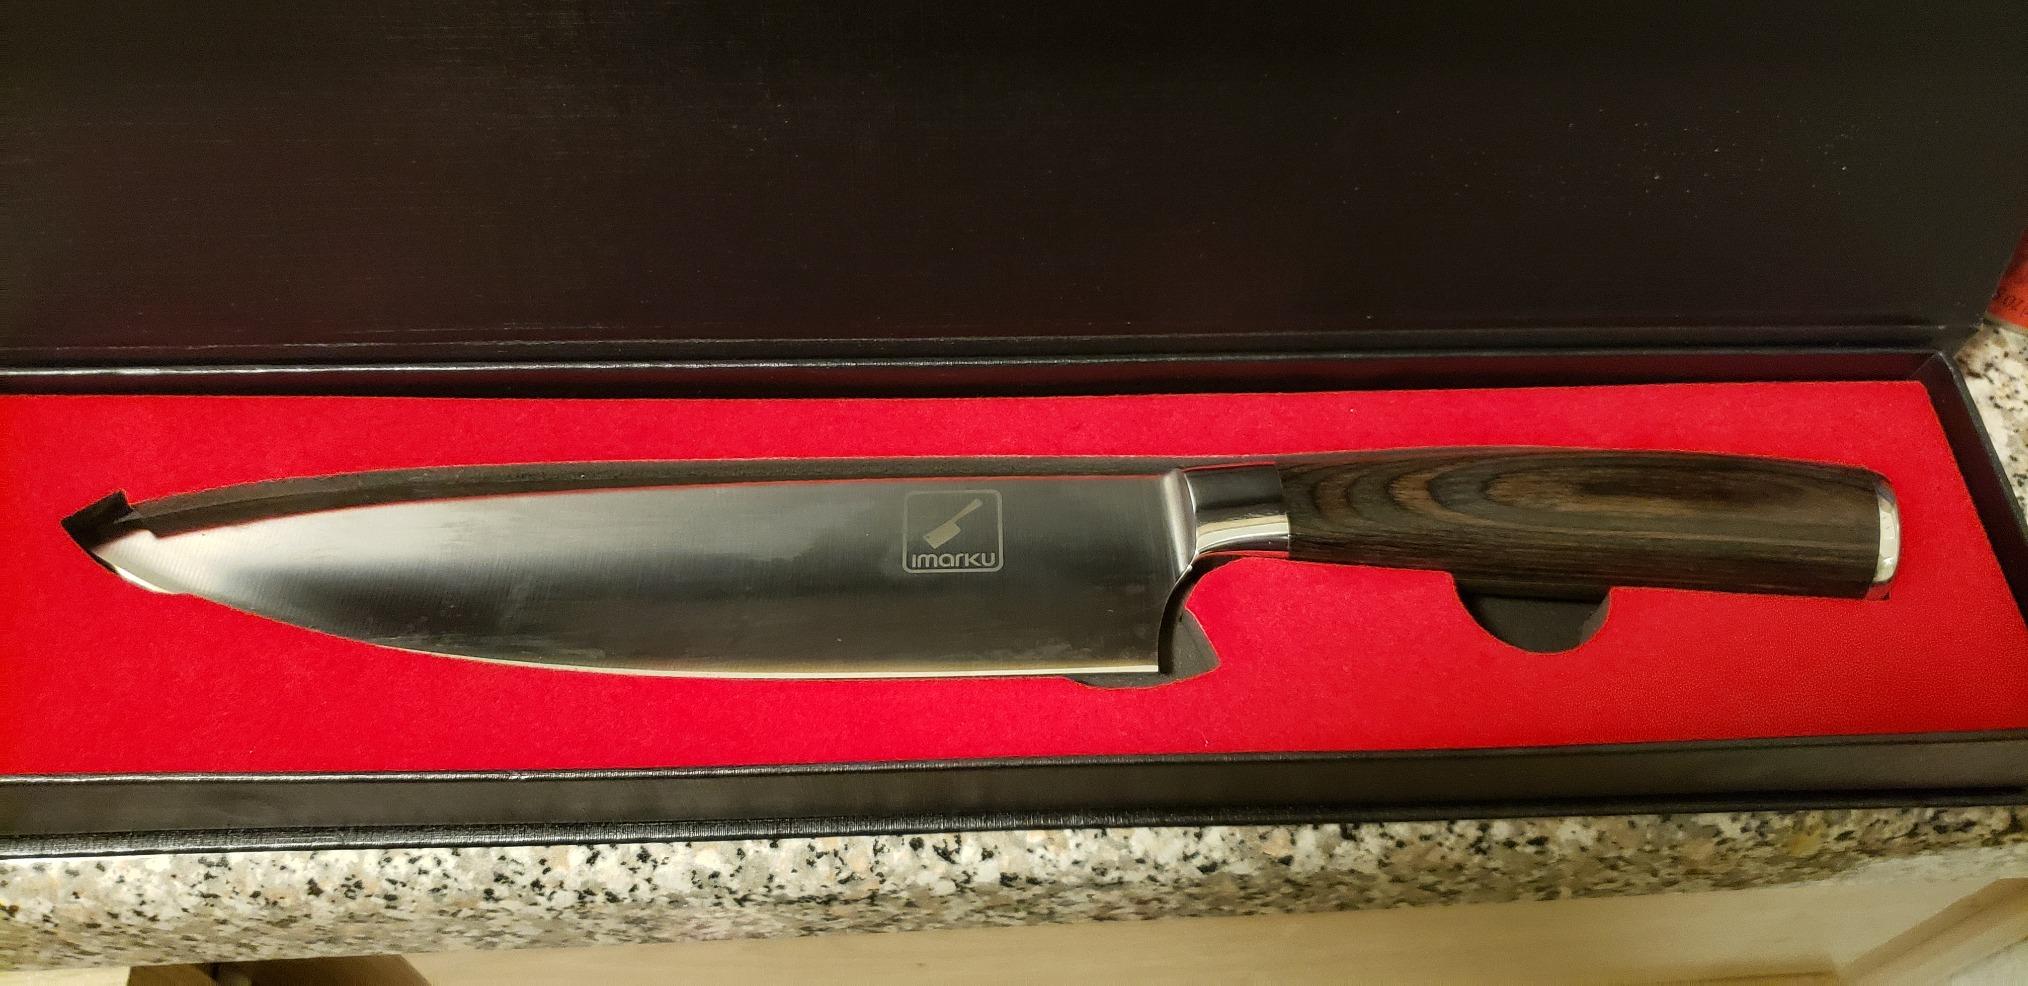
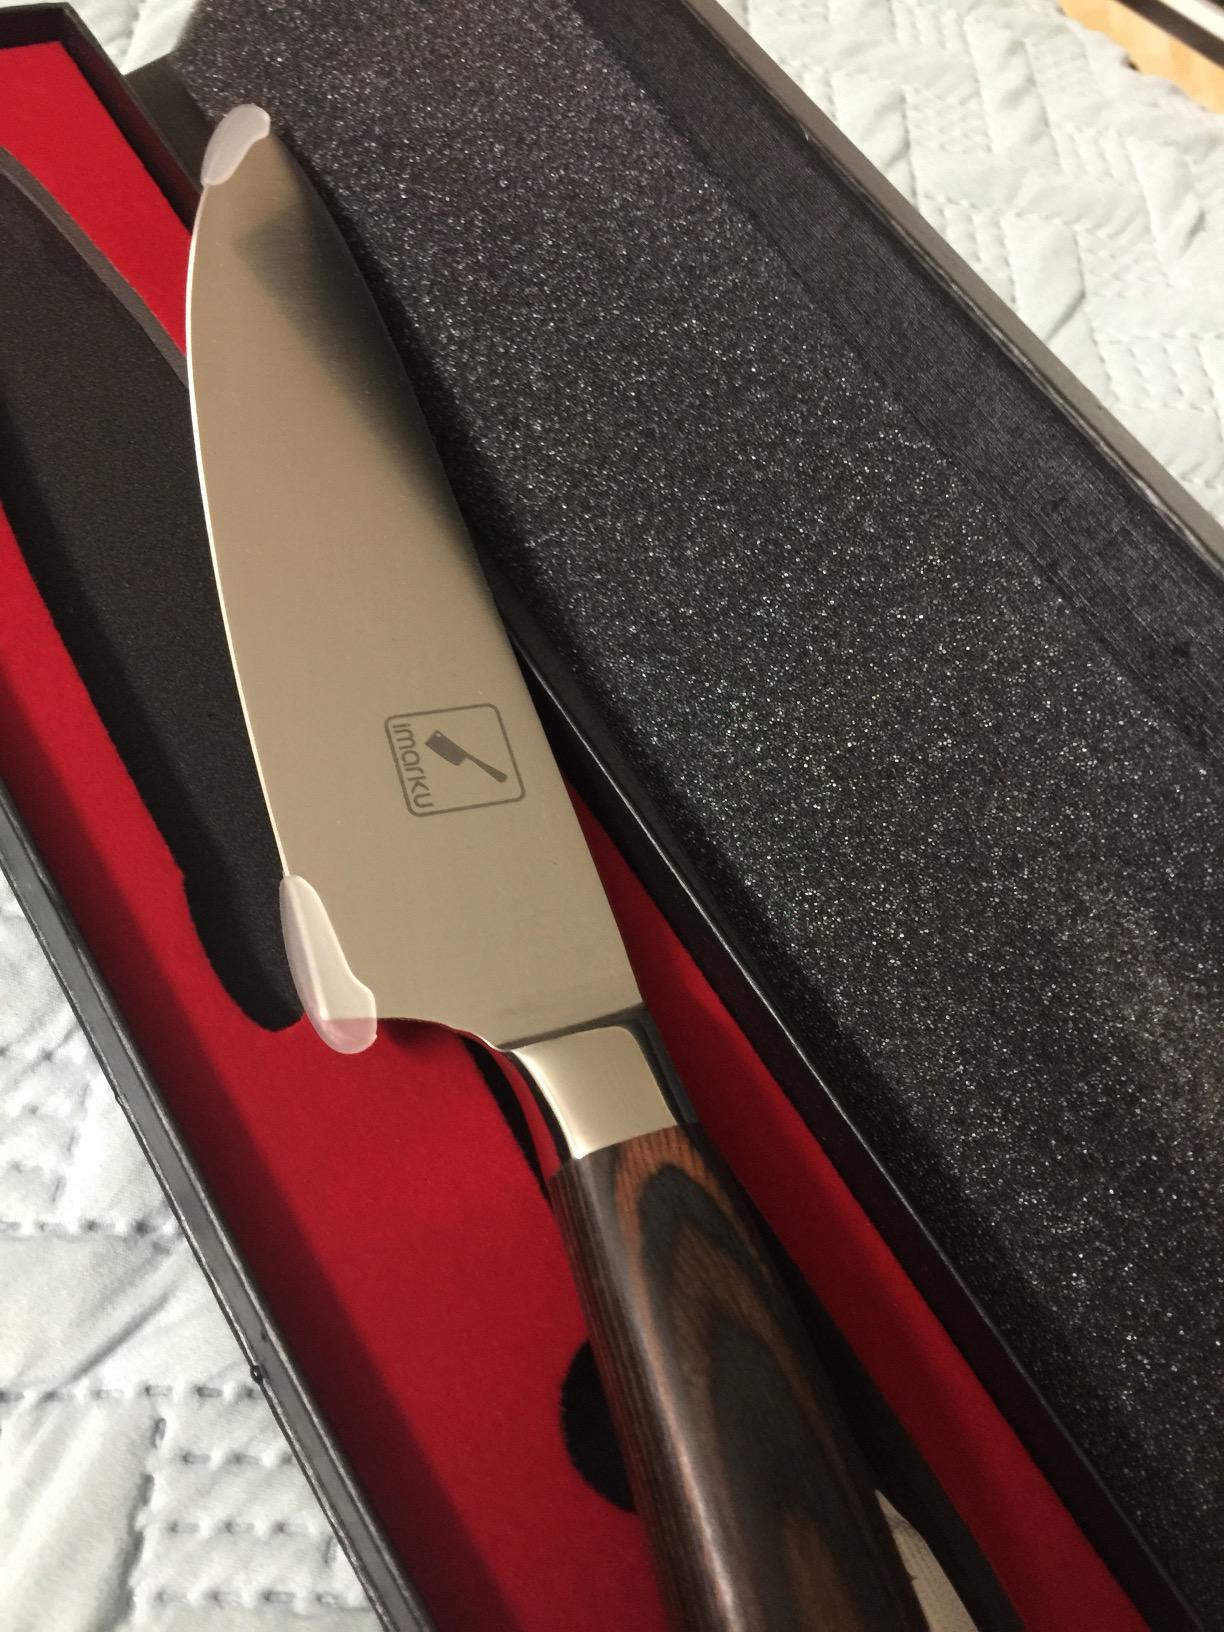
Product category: items_knife
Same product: yes